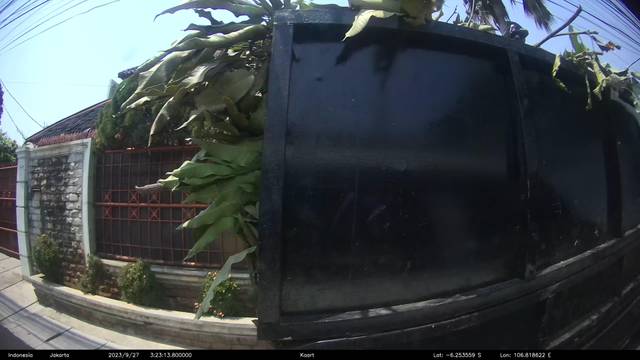
Region: Indonesia
Coordinates: -6.254, 106.819